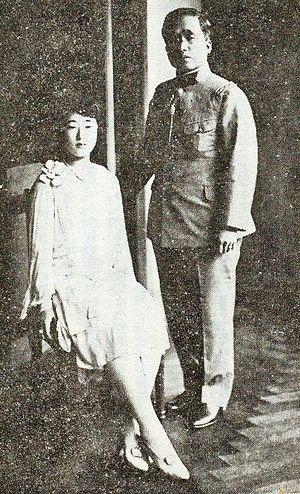
Yi Bangja 4 novembre 1901 - 30 avril 1989 est l'épouse du prince héritier Euimin de Corée. Elle et son mari auraient été empereur et impératrice de l'empire coréen si la Corée n'avait pas été annexée à l'empire du Japon en 1910.